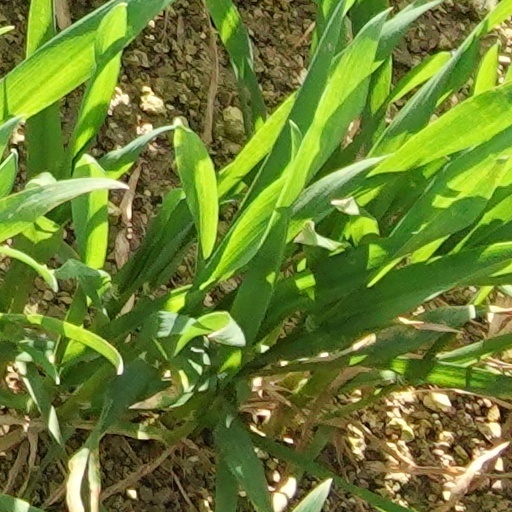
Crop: wheat